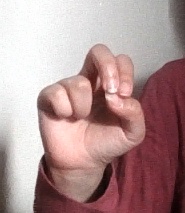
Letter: gaaf